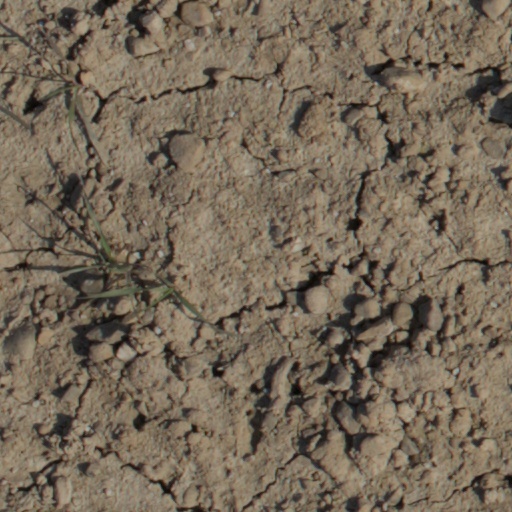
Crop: wheat